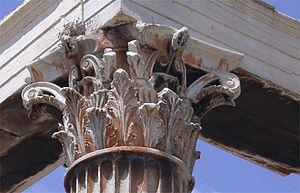
Olympion, Temple de Zeus, Athènes, détail
L’Olympiéion, ou temple de Zeus olympien, est situé au pied de l’Acropole d'Athènes. C’est un temple très vaste, d’ordre corinthien, dont il reste aujourd’hui 15 colonnes. Sa construction débuta au VIᵉ siècle av. J.-C., et fut achevée par Hadrien en 131.
L'ordre corinthien est le dernier des trois ordres architecturaux grecs, dont le caractère est surtout déterminé par une grande richesse d’éléments et un chapiteau décoré de deux rangées de feuilles d’acanthe.
La feuille d'acanthe est un motif ornemental très utilisé dans l'architecture grecque classique, l'architecture romaine, l'architecture romane, l'architecture néoclassique et l'architecture éclectique. La menuiserie et l'ébénisterie en font également un grand usage à partir du style Renaissance jusqu'au style Louis XVI.